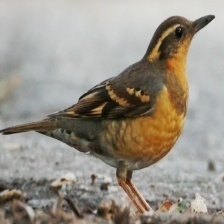
Species: VARIED THRUSH
Scientific name: IXOREUS NAEVIUS